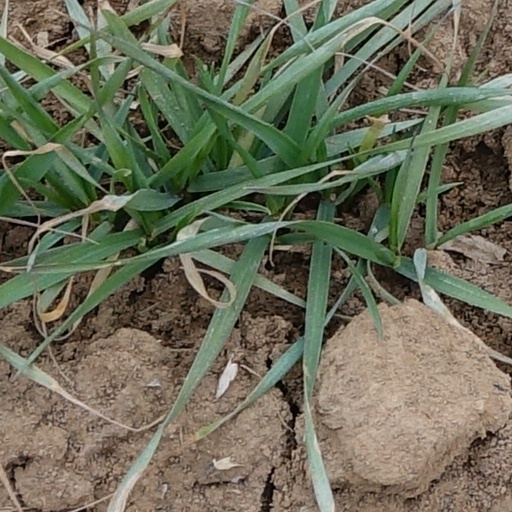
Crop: wheat